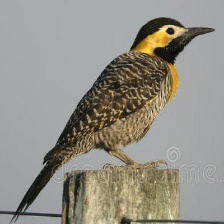
Species: CAMPO FLICKER
Scientific name: COLAPTES CAMPESTRIS